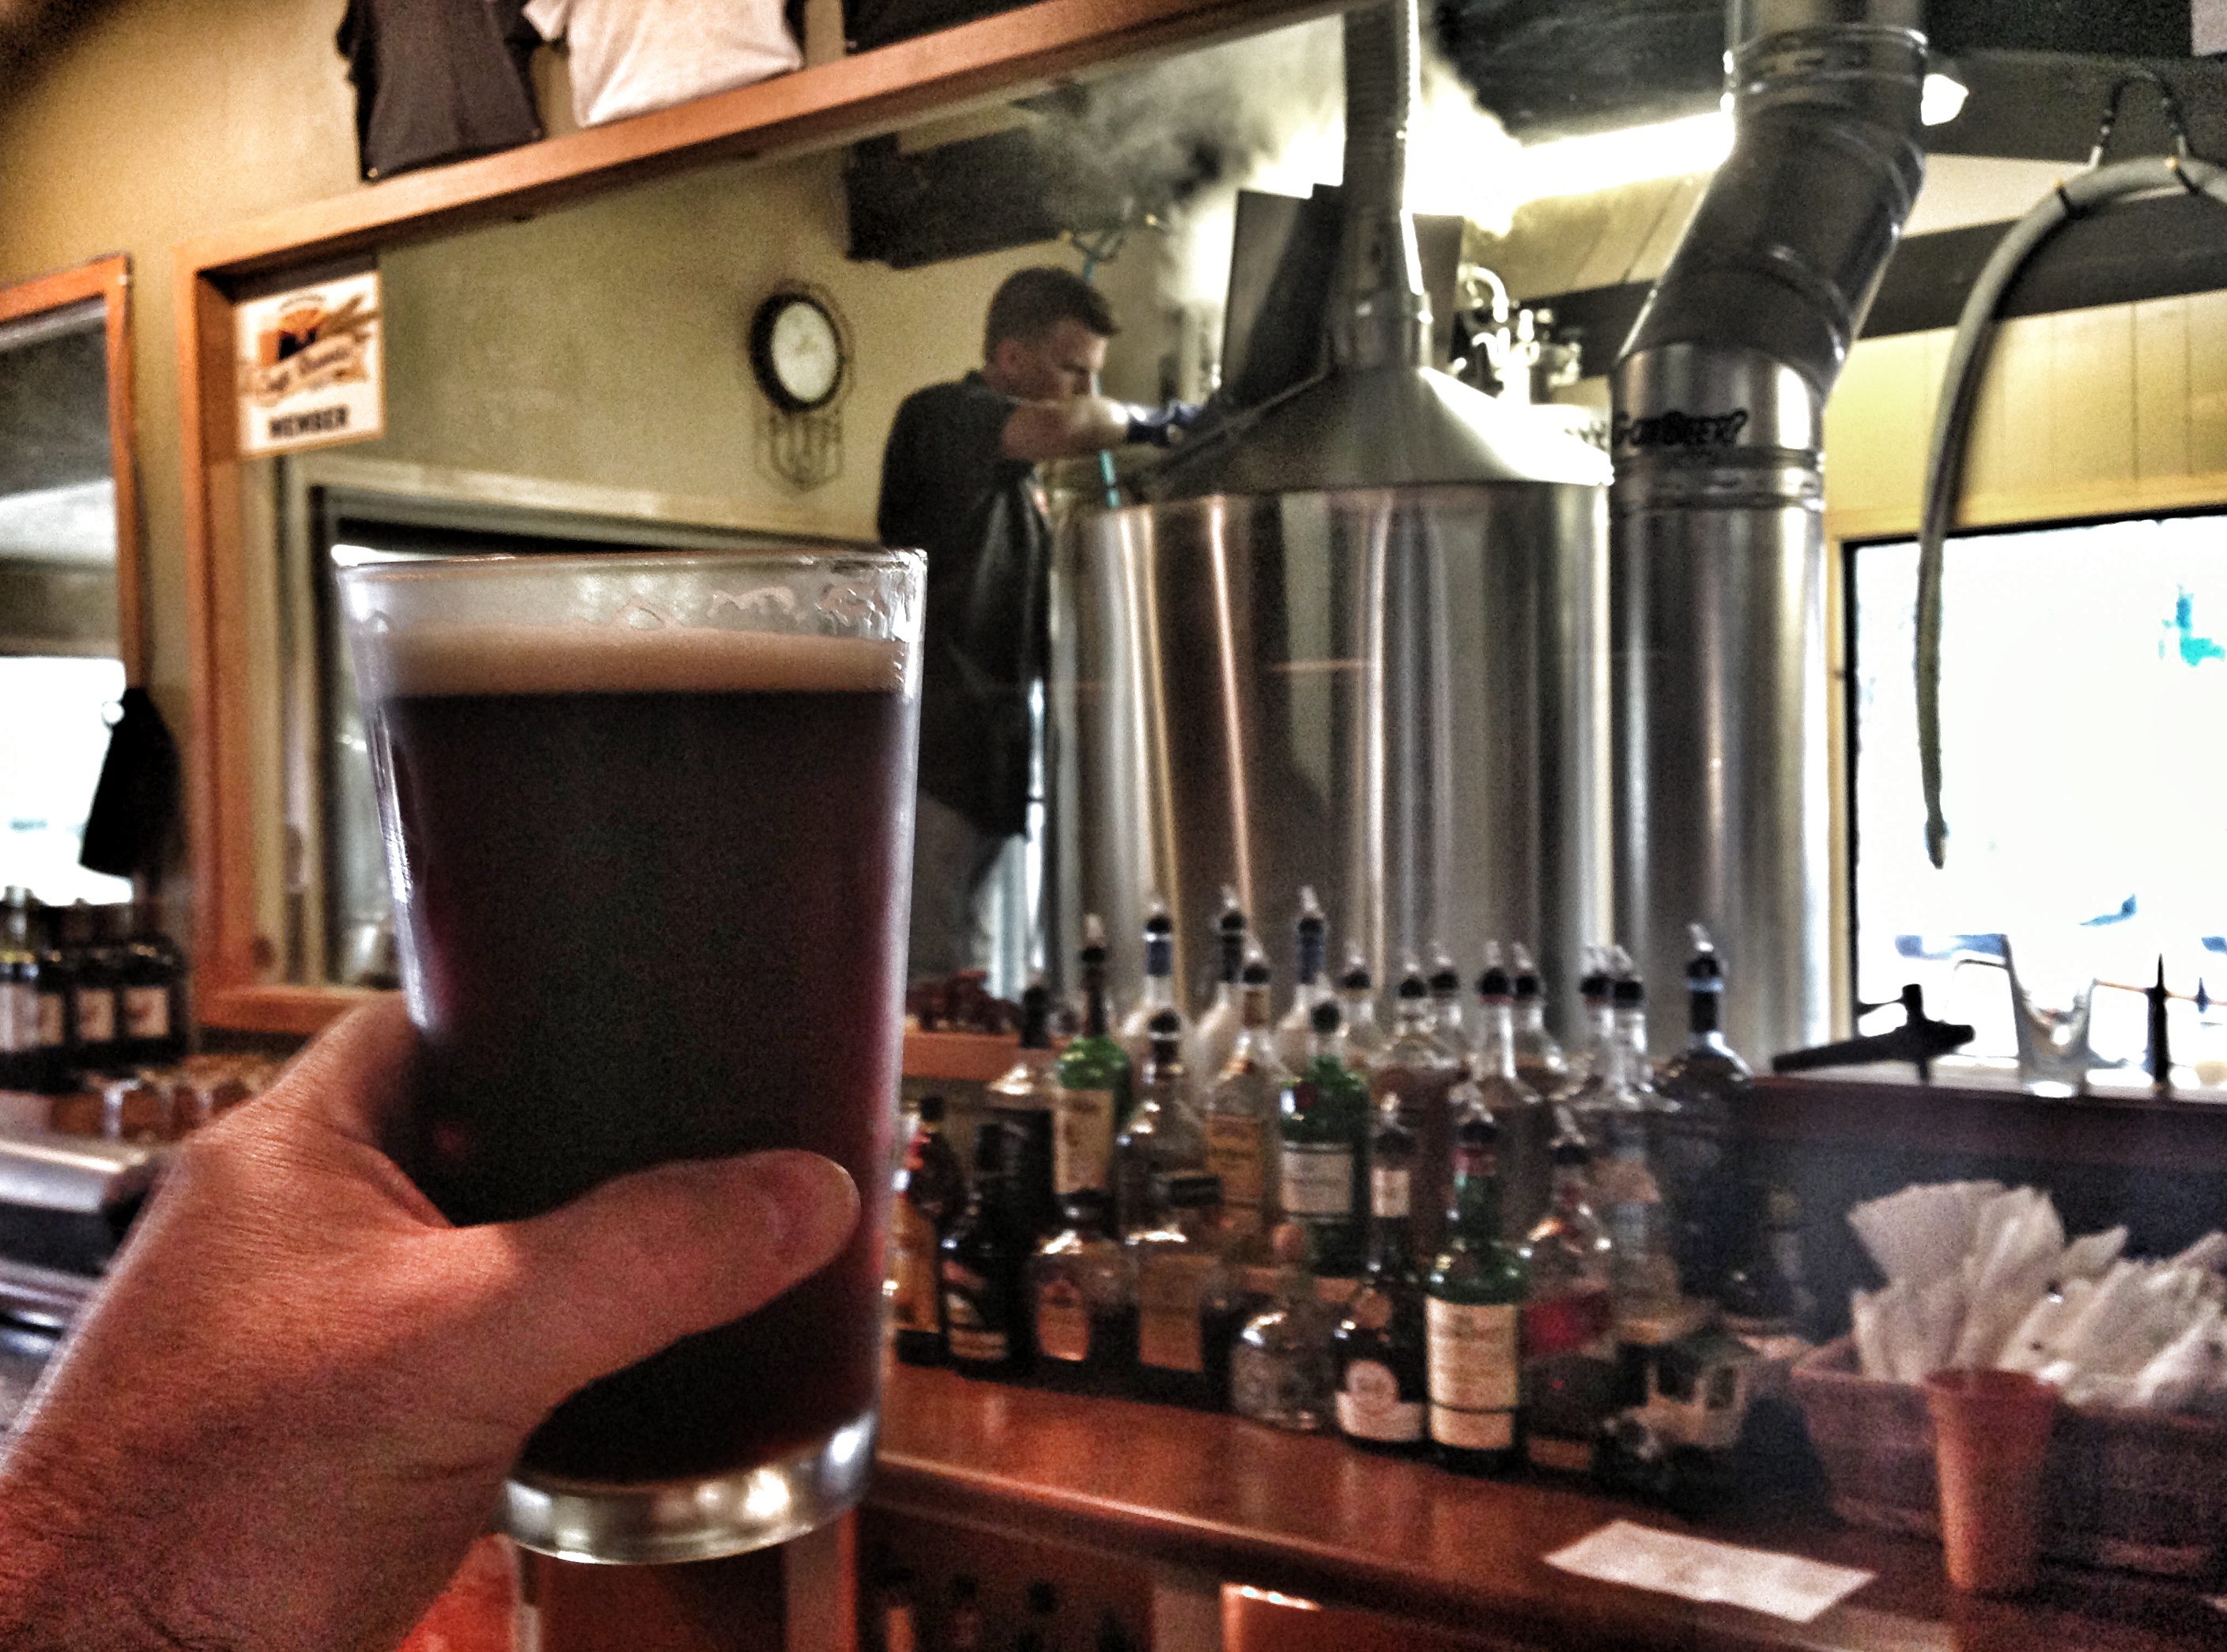
restaurant, bar, drink, beer, thatbrewery, brewery, man made object, distilled beverage